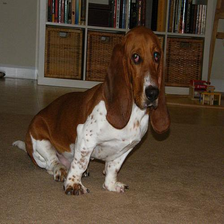
Species: dog
Breed: basset hound